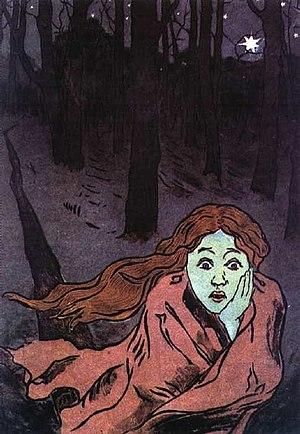
L'Archipel de la terreur est le 108ᵉ roman de la série Bob Morane, écrit par Henri Vernes et publié en 1971 par les éditions Gérard et Cie, puis dans la collection Pocket Marabout.
Maria Vassilievna Iakountchikova, épouse Weber, est une peintre russe née le 19 janvier 1870, à Wiesbaden, en Allemagne et décédée le 27 décembre 1902, à Chêne-Bougeries, près de Genève en Suisse.